History of Xinjiang

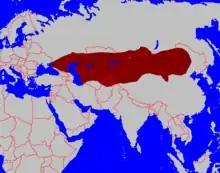
The Göktürk Khaganate at its greatest extent, in 576

In the 5th century the Turks began to emerge in the Altay region, subservient to the Rouran. Within a century they had defeated the Rouran and established a vast Turkic Khaganate (552–581), stretching over most of Central Asia past both the Aral Sea in the west and Lake Baikal in the east. In 581 the Gokturks split into the Western Turkic Khaganate (581–657) and Eastern Turkic Khaganate (581–630), with Xinjiang coming under the western half.